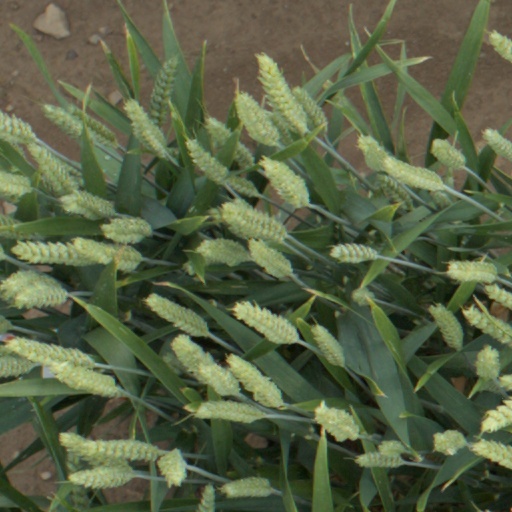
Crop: wheat